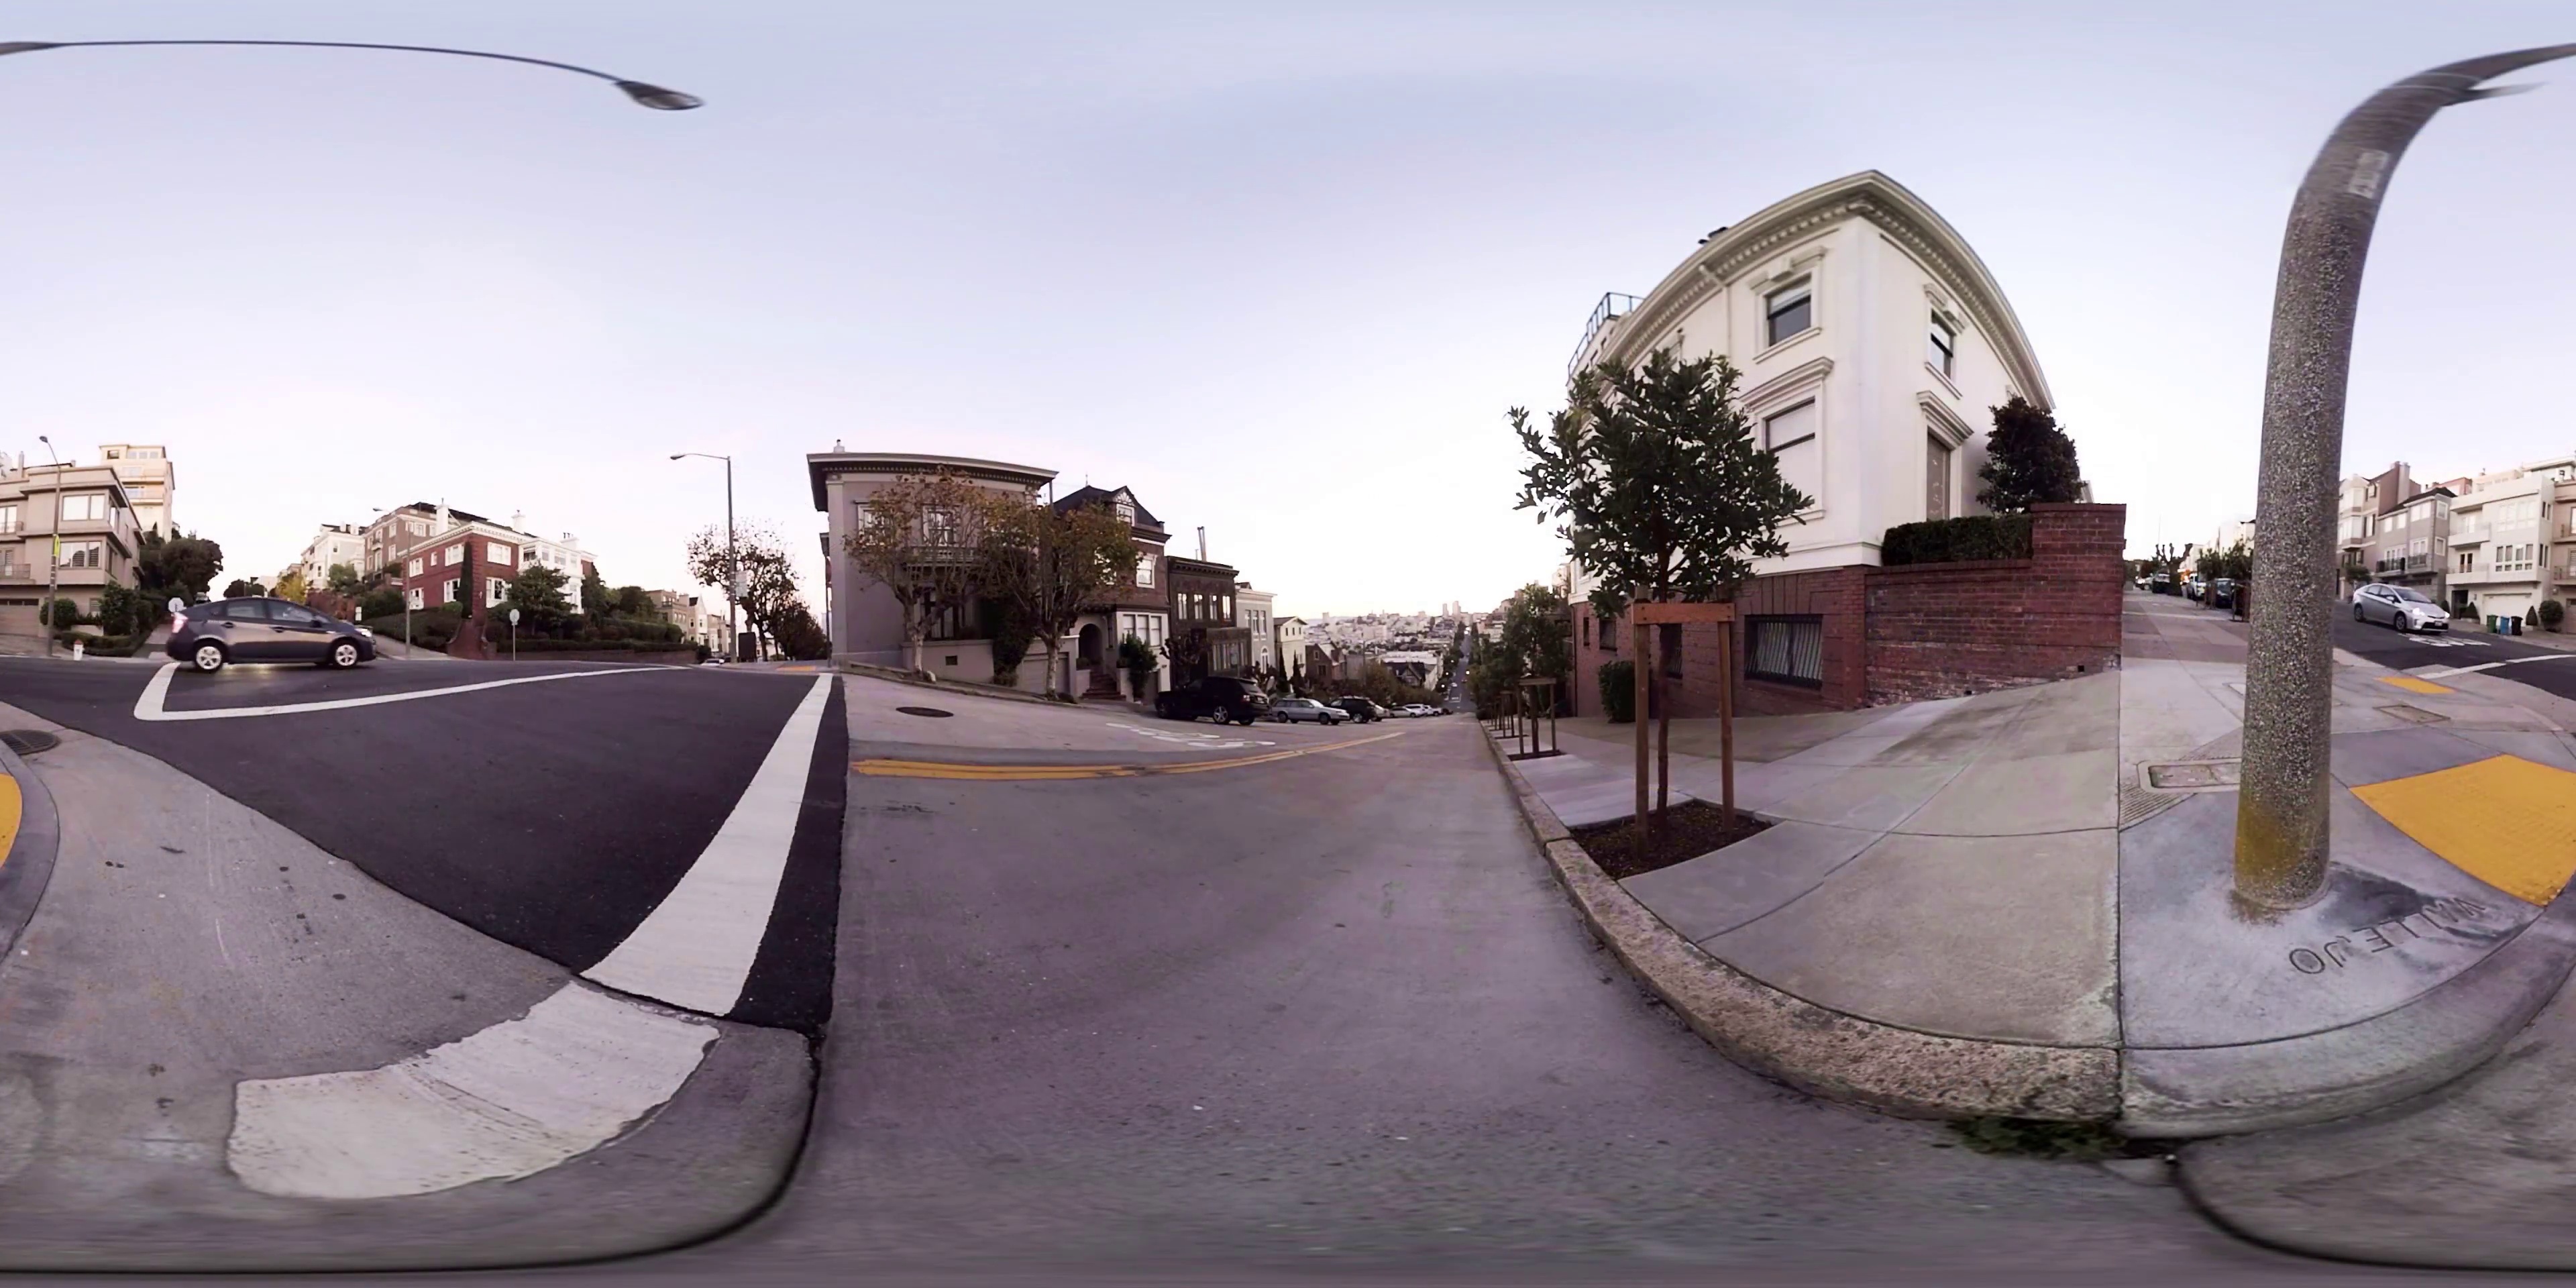
Referred object: Black car at the crossroads

Referred object: The silver hatchback with distinctive headlights and front grille.